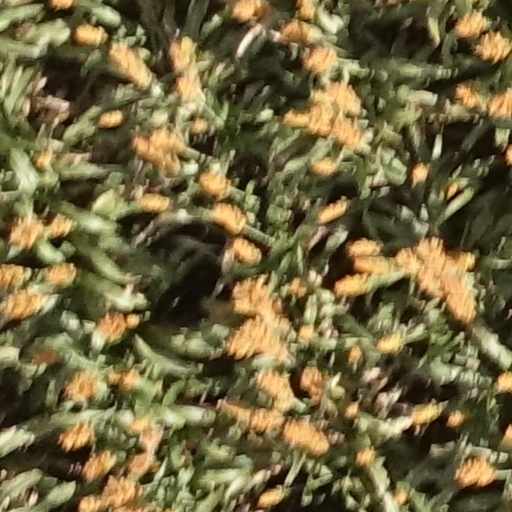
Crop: sorghum